Sydney Shulman

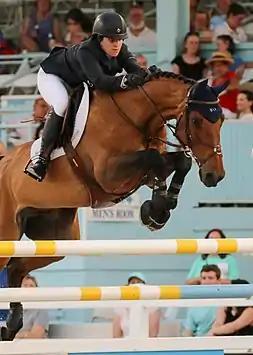
Sydney Shulman competing at The Devon Horse Show

In 2013, Sydney was awarded the Ronnie Mutch Equitation Challenge Trophy, which is given to the high point earning rider in equitation classes at the Devon Horse Show. Her accomplishments continued in the equitation ring by placing in the top six at every East Coast equitation finals over the years.